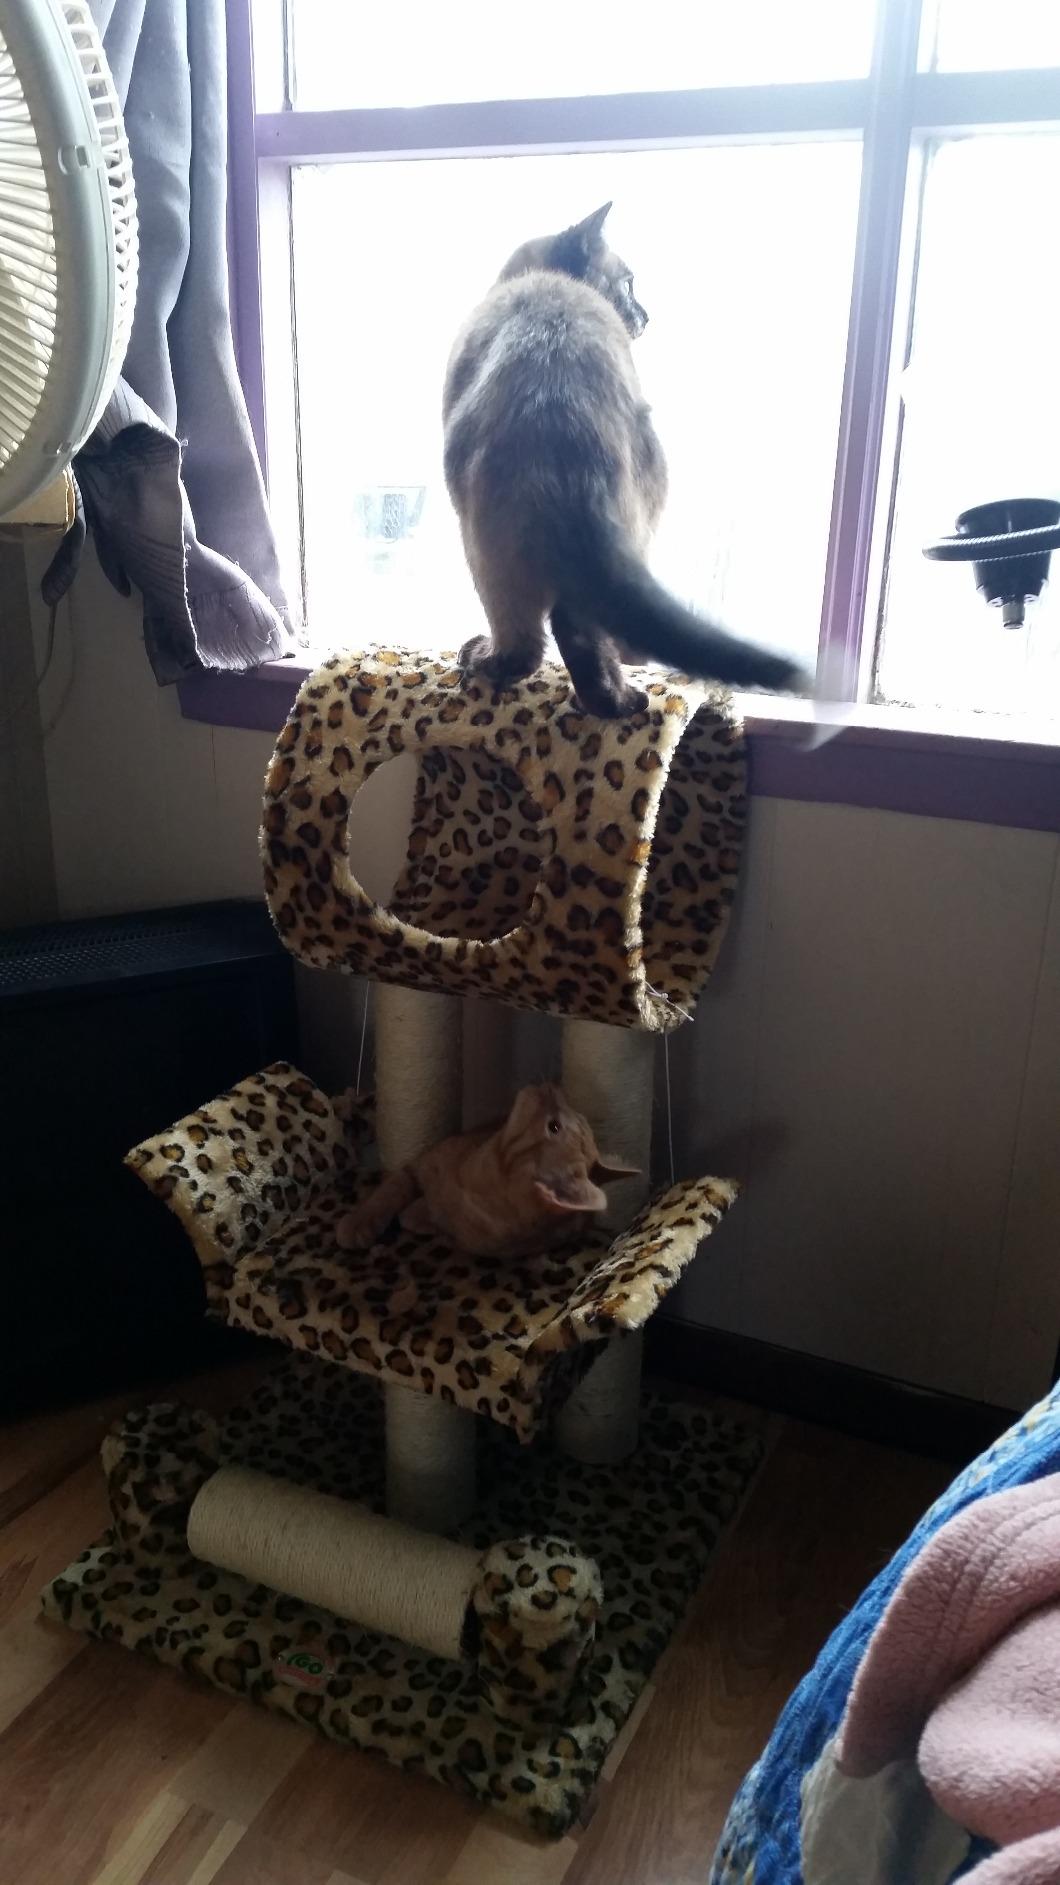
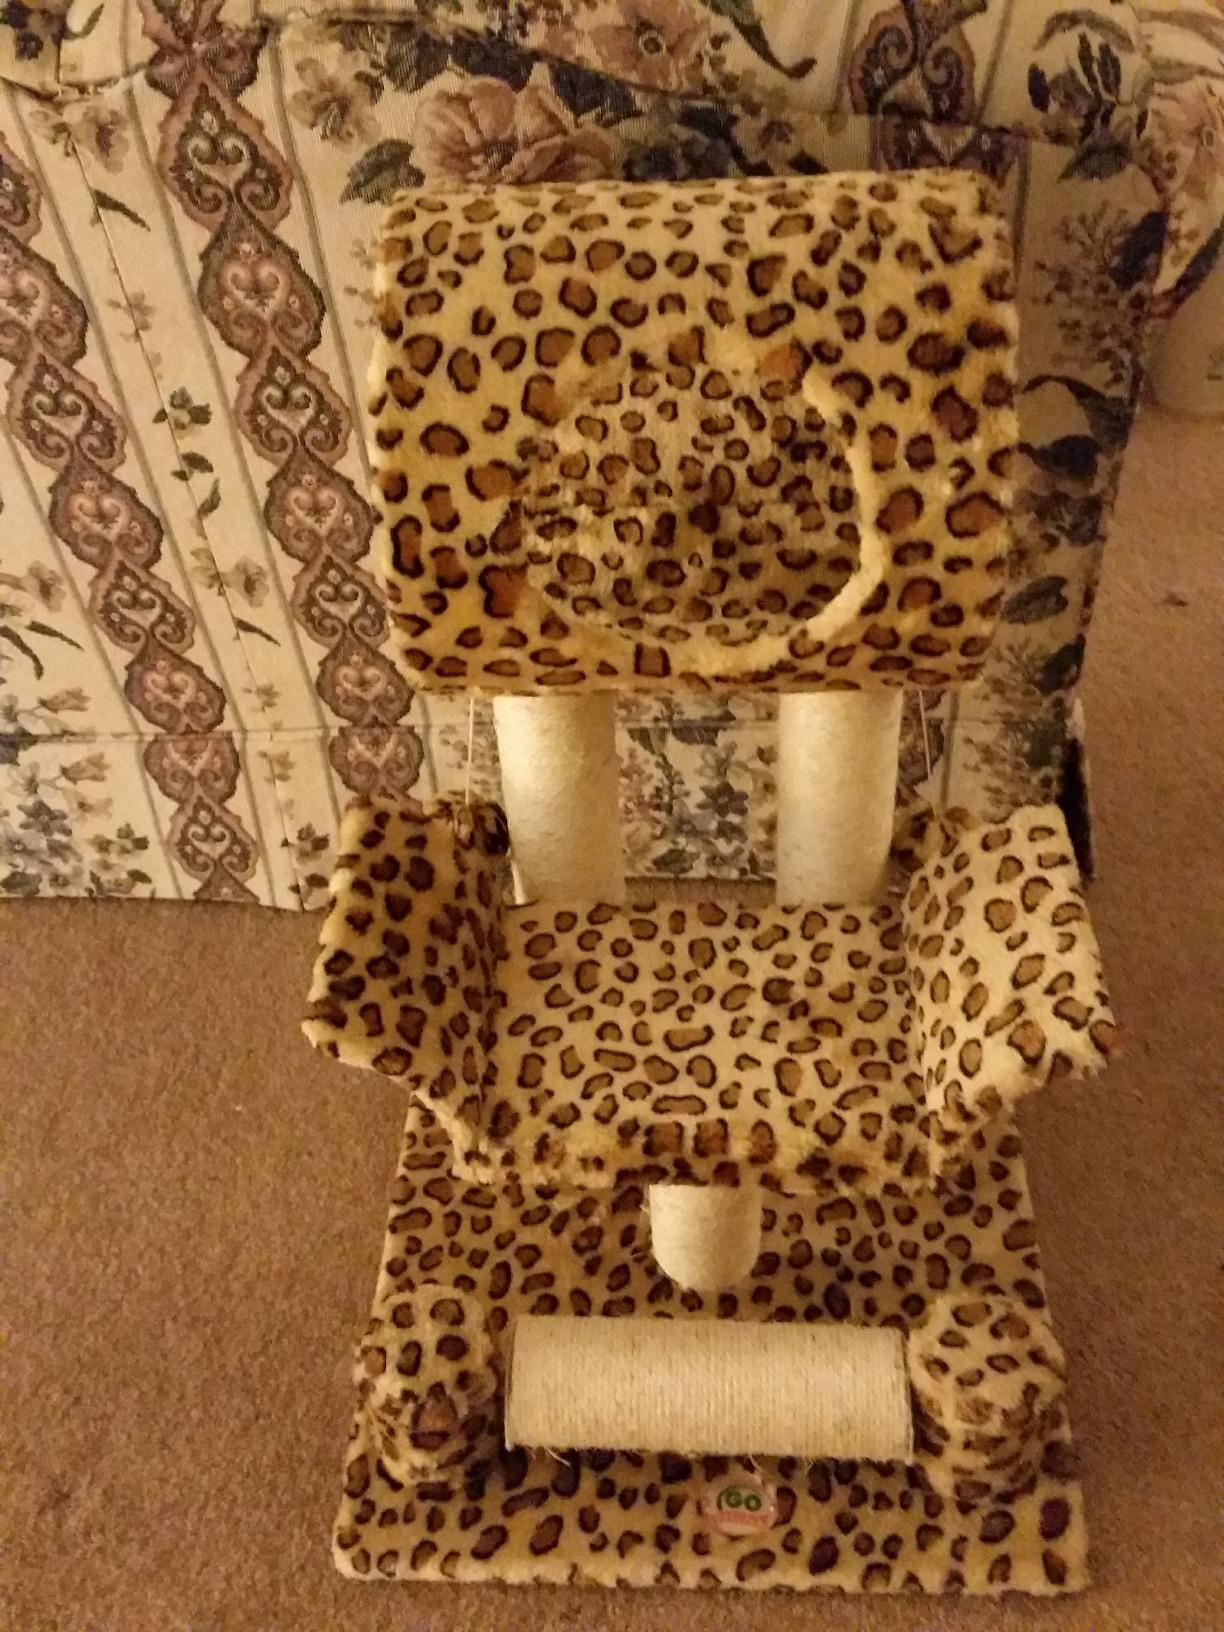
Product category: items_cat tree
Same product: yes